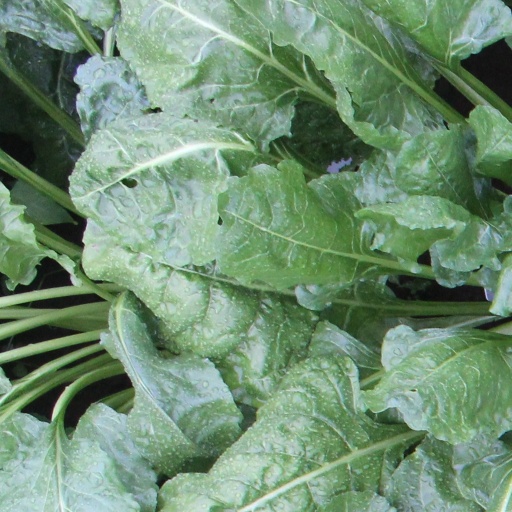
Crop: sugar beet